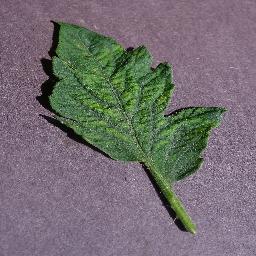
Label: Tomato___Tomato_mosaic_virus